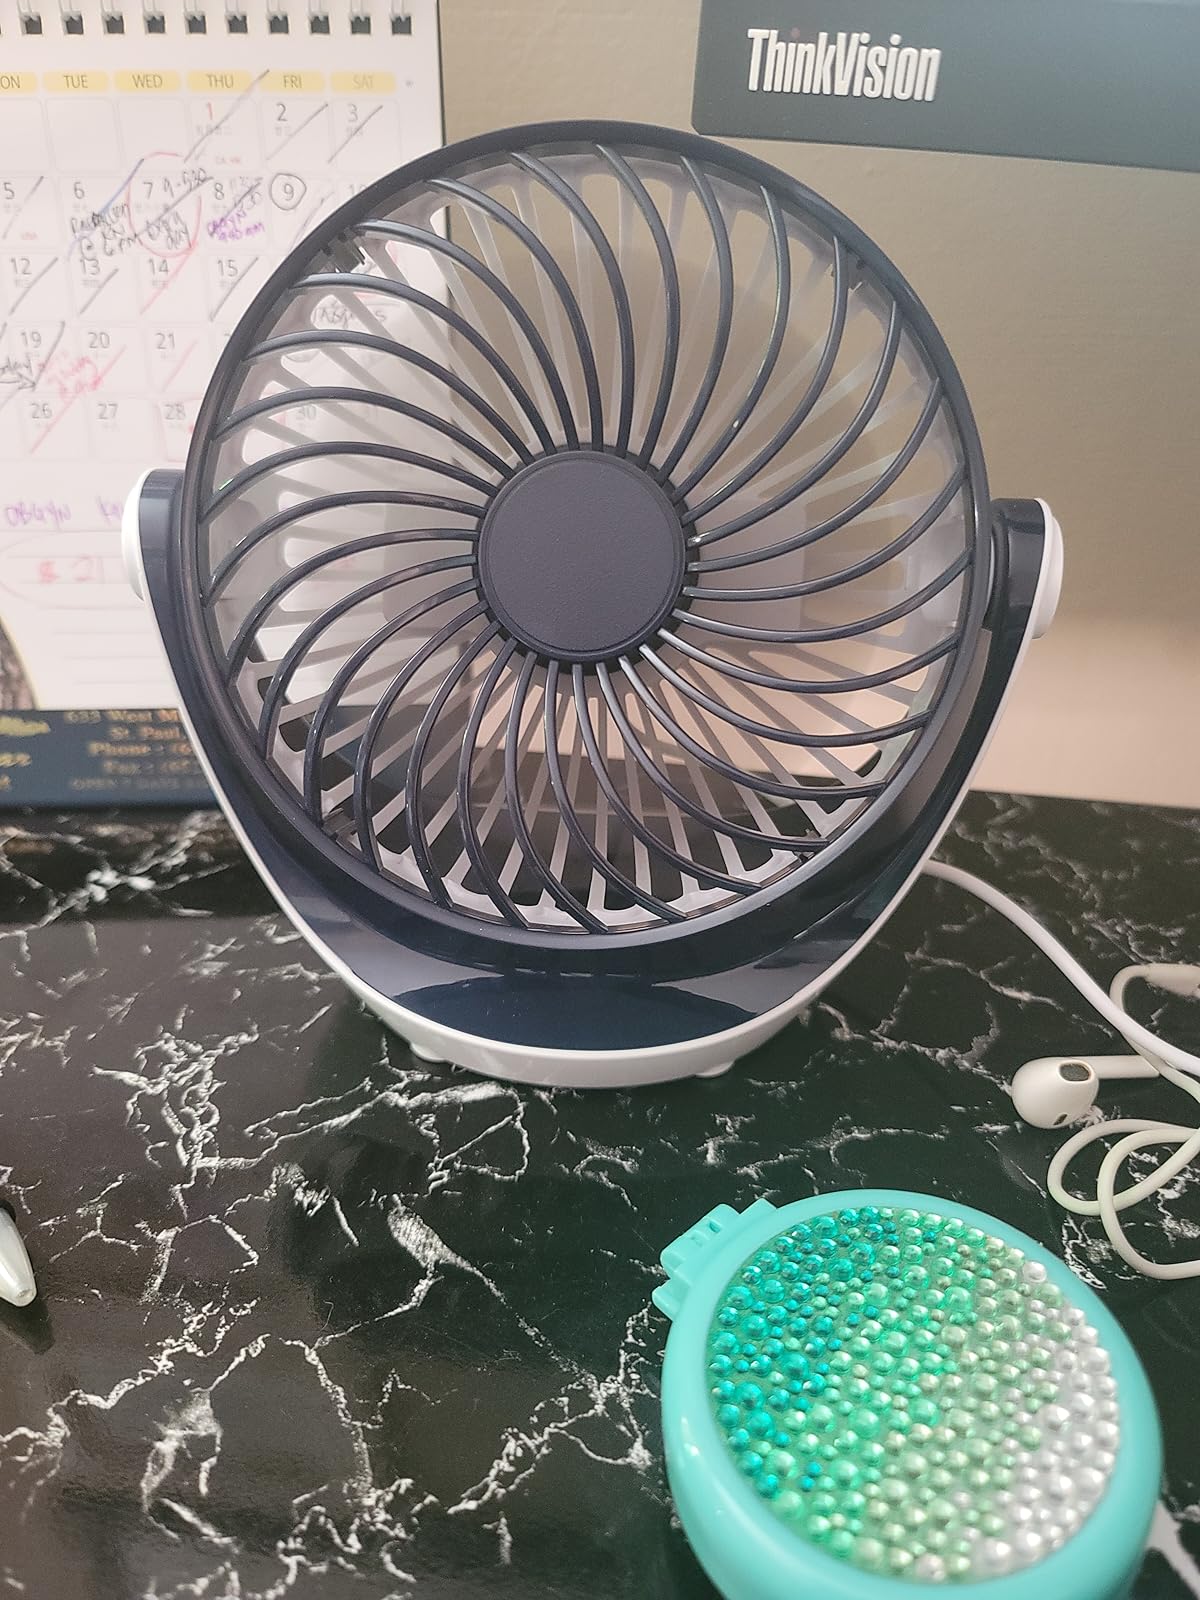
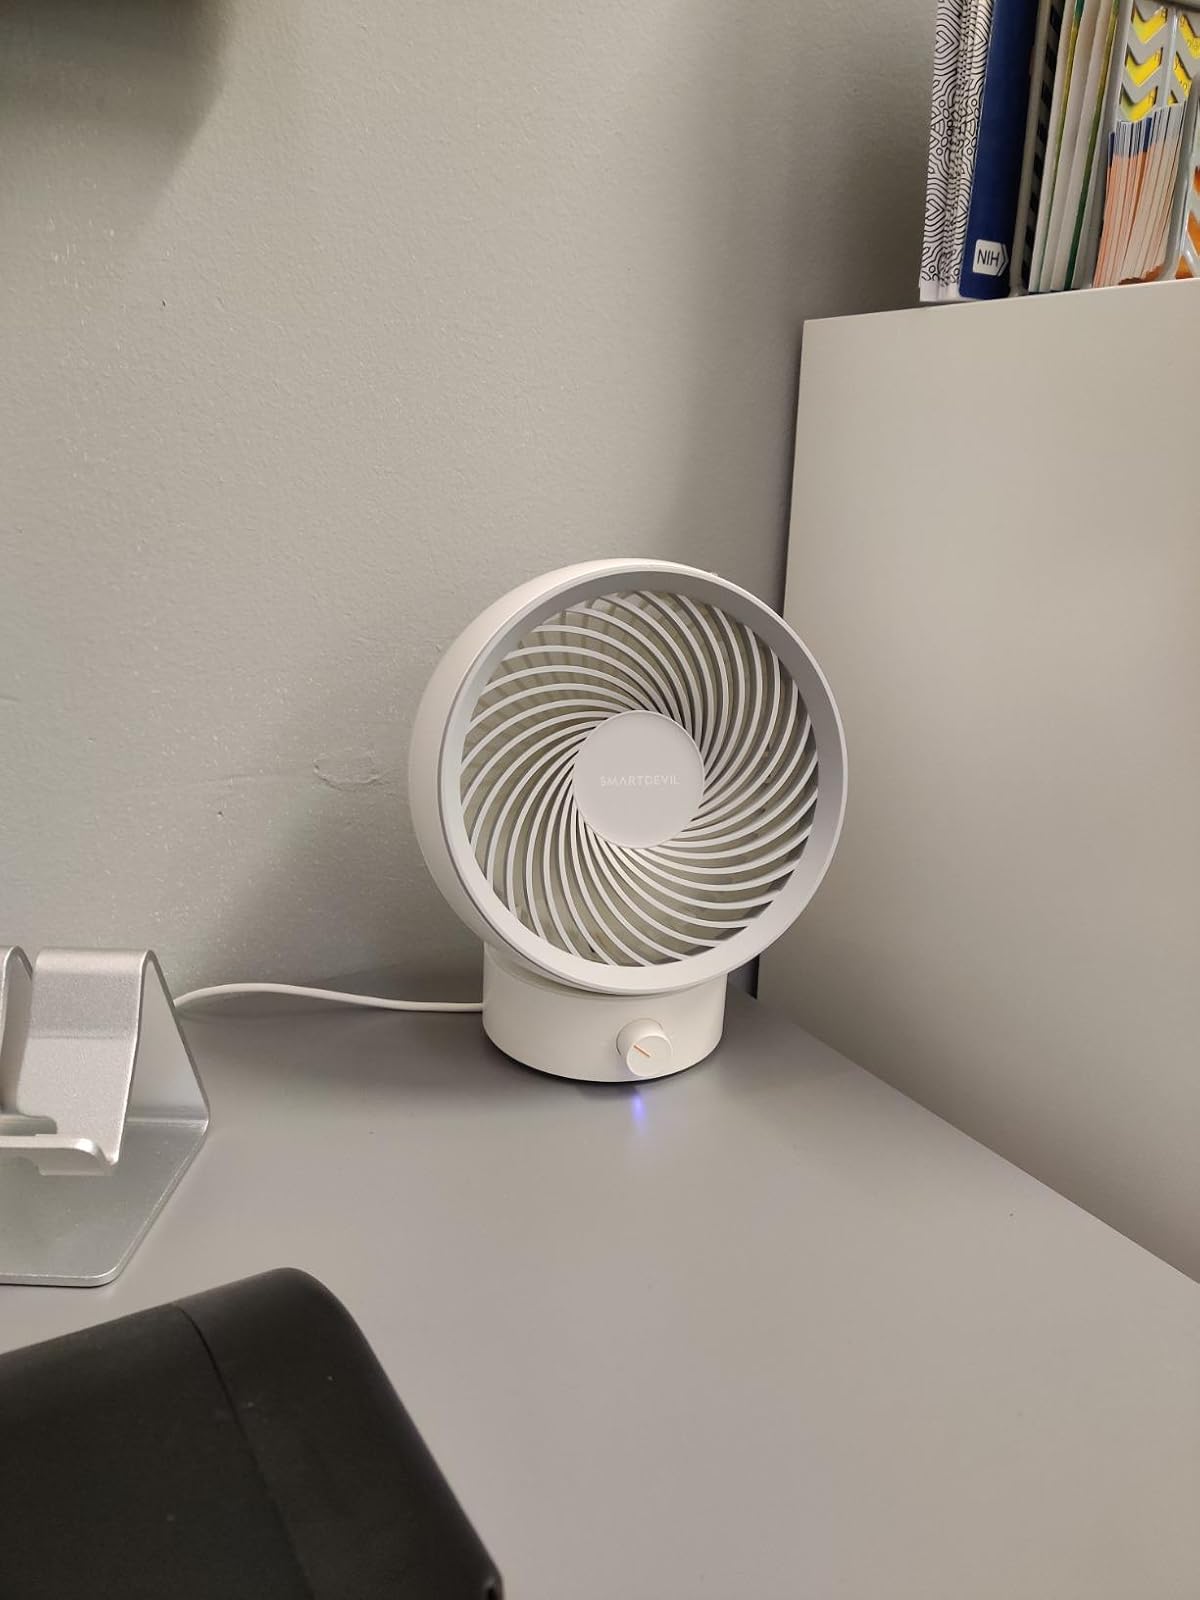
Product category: fan
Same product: no